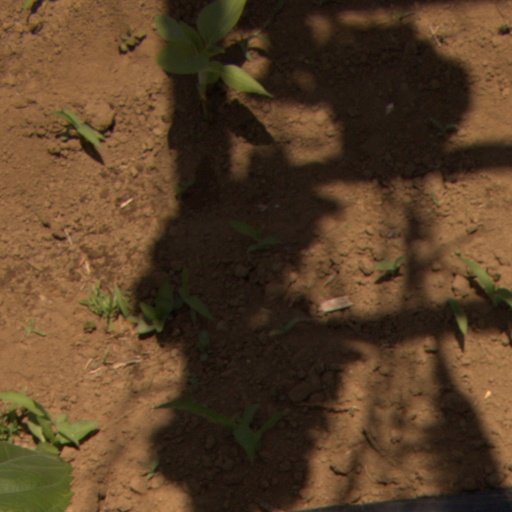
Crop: Jerusalem artichoke